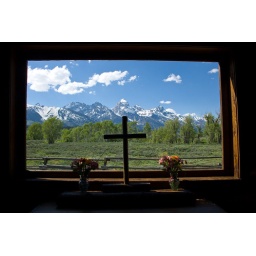
Behind the altar, the large window frames the Cathedral Group of peaks, a collection of mountains in the Teton Range